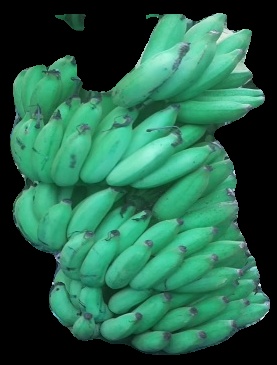
Variety: elakki-bale
Grade: grade1